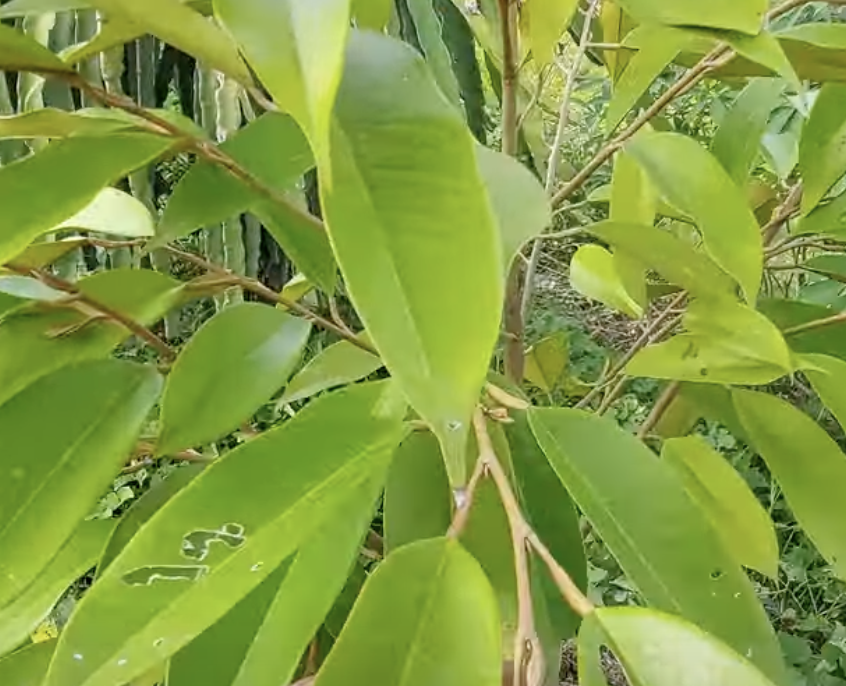
Label: yellow_leaf